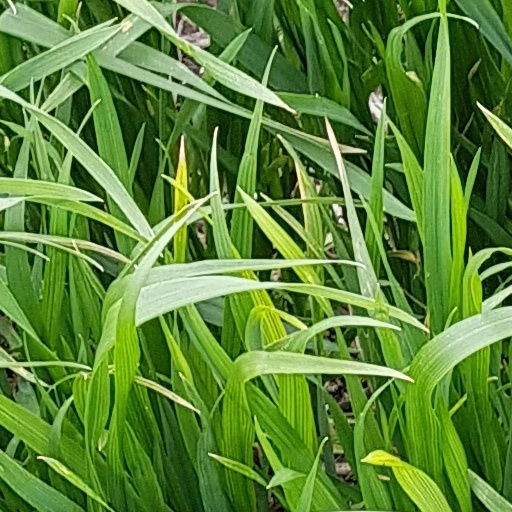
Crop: wheat